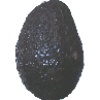
Label: avocado